WDTN

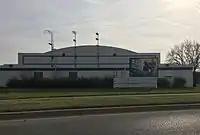
WDTN's studio in Moraine, Ohio

The release of the FCC's "Sixth Report and Order" in 1952 resulted in shifts of VHF channel assignments in the Midwest region. In Ohio, WLWD's channel 5 allocation was moved to Cincinnati and given to sister station WLWT, with the Dayton station reassigned to transmit over channel 2. WLWD's channel change took place on April 27, 1953. WHIO-TV, Dayton's only other station at the time, also shifted channels (from 13 to 7) as a result of the same ordinance. Along with the channel shift WLWD was also forced to operate with a shorter transmission tower, to reduce the overlap of its new channel 2 signal with the relocated signals of WLWT (which moved from channel 4 to channel 5) and WLWC (which shifted to channel 4 from channel 3). The analog channel 2 signal traveled a very long distance under normal conditions.